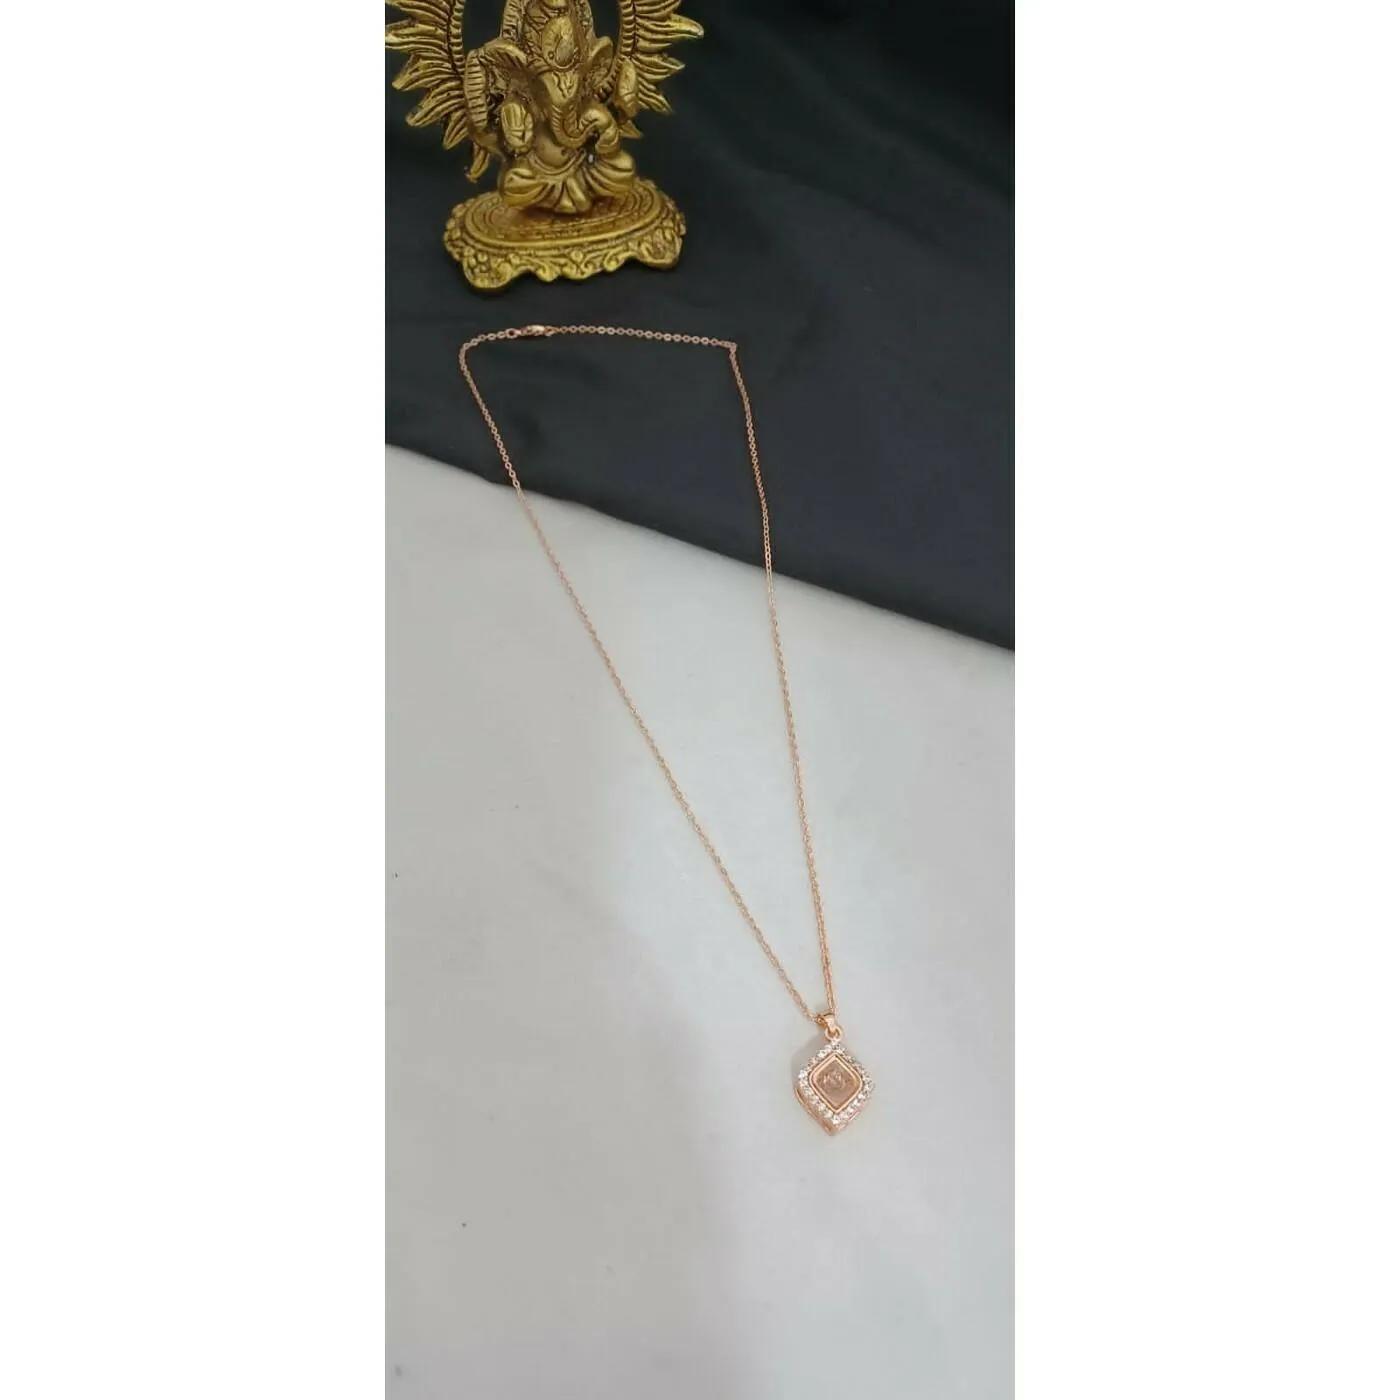
SMARANA Chain With Pendant for Women
Type: Necklaces & Pendants
Brand: SMARANA
Price: Rs. 1170
 Shop a variety of fashion jewellery. Complete your look with perfect jewellery for any occasion -Everyday, Office, Party
Features: Necklaces and pendants come in a wide variety of styles, including chains, chokers, lockets, statement necklaces, and more, catering to different fashion preferences., They are crafted from a range of materials, such as gold, silver, platinum, stainless steel, and various alloys, offering options for different budgets and aesthetics.,Many necklaces and pendants feature gemstones like diamonds, rubies, emeralds, sapphires, and pearls, adding color, sparkle, and luxury to the jewelry.,Some jewelers offer customization options, allowing individuals to create personalized necklaces and pendants with initials, names, or meaningful symbols.,Lockets often have a compartment where a small photo or keepsake can be placed, adding a sentimental touch to the jewelry.